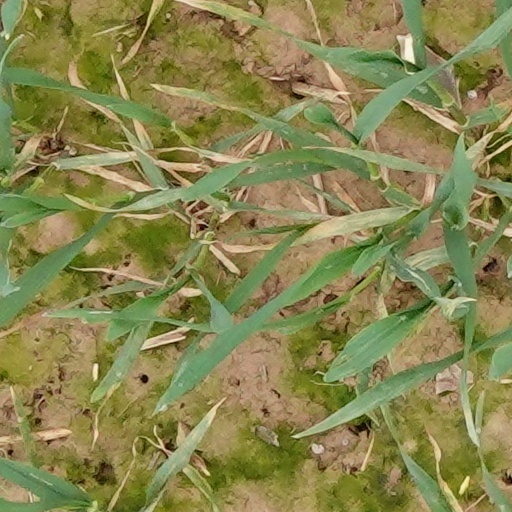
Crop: wheat